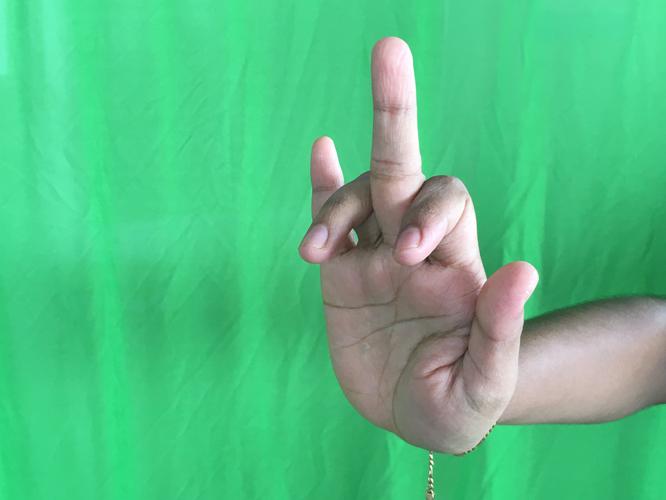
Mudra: Shukatundam
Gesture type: single_hand